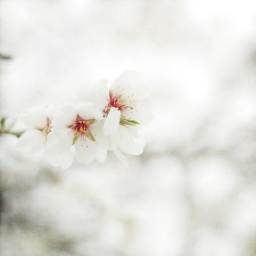
flores de almendro bajo la nieve{almond tree flowers under the snow}